Rilee Rossouw

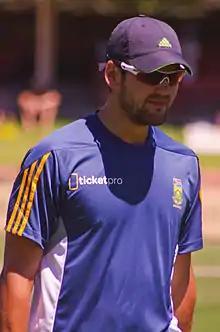
Rossouw in 2014

Rilee Roscoe Rossouw (born 9 October 1989) is a South African cricketer who played for the South African cricket team. Rossouw currently represents Pretoria Capitals, Quetta Gladiators and Jaffna Kings. He is a left-hand batsman and a right arm off-spin bowler. Rossouw made history as the first South African batsman to score a 100 in the ICC Men's T20 World Cup which he did against the Bangladesh national cricket team.